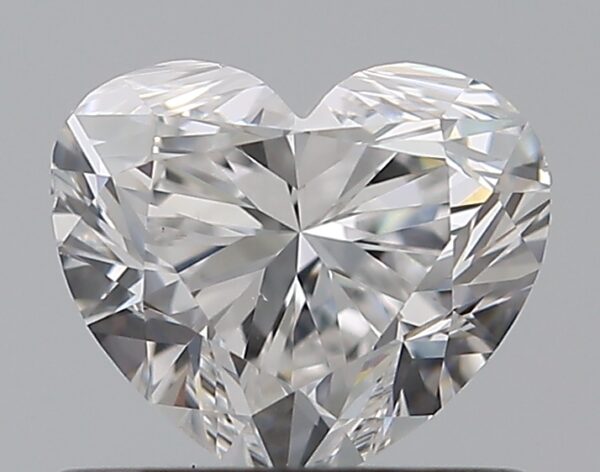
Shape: heart
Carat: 0.7
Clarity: SI1
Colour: E
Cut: GD
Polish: VG
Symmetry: VG
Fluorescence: N
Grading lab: GIA
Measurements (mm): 5.08 x 5.88 x 3.74